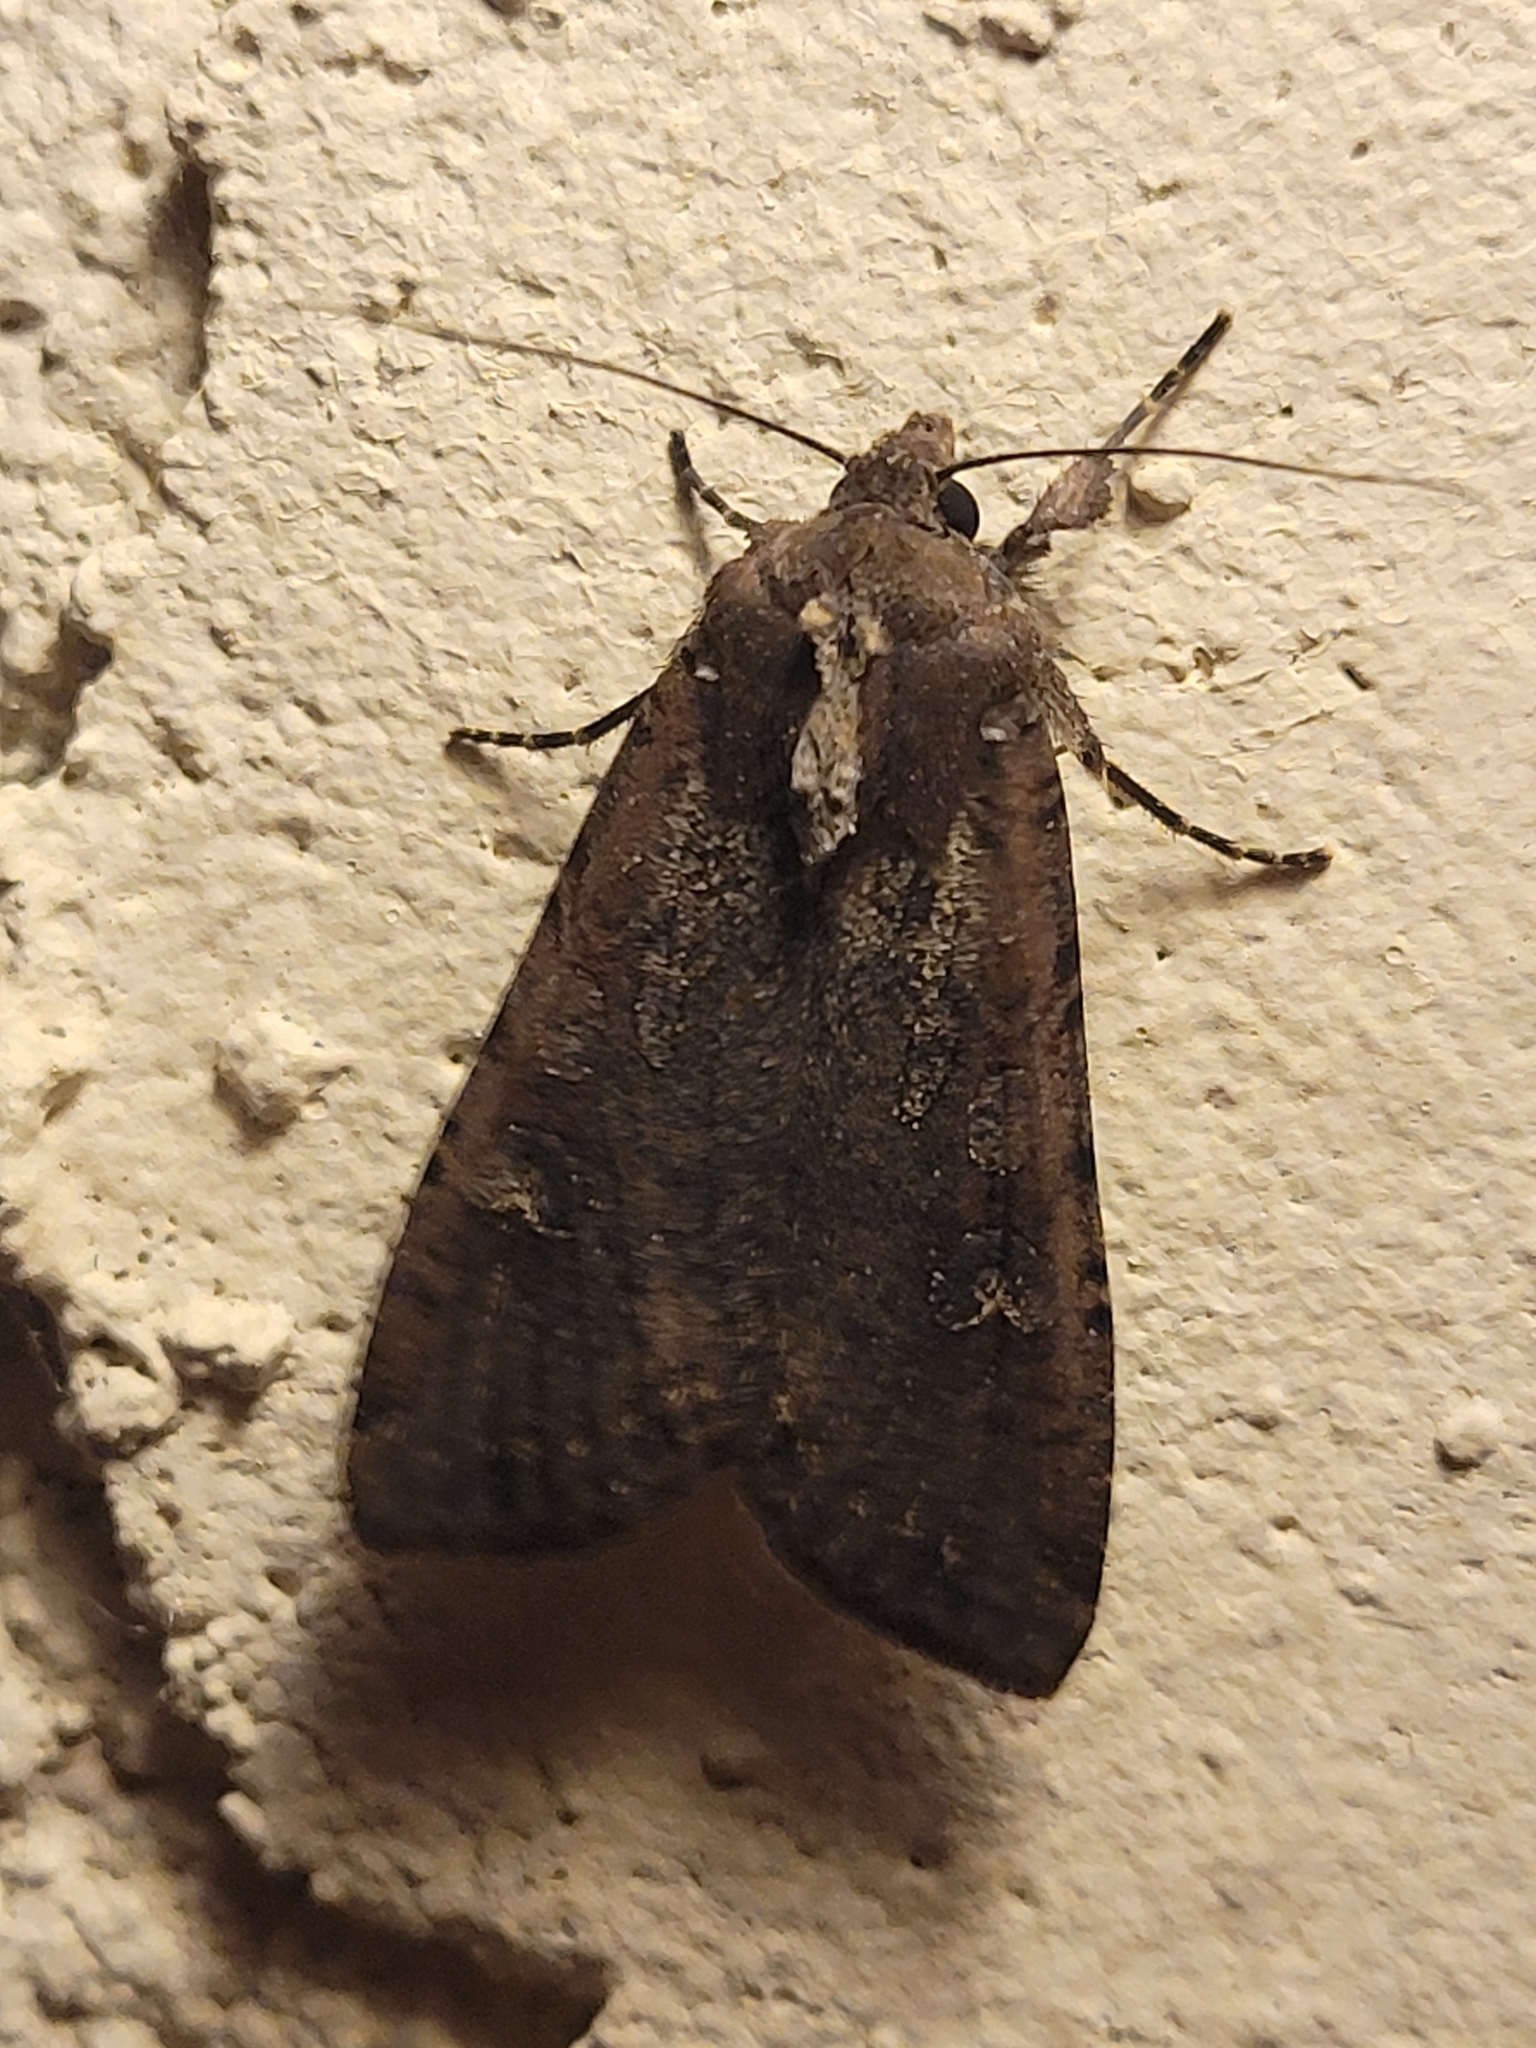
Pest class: cutworms